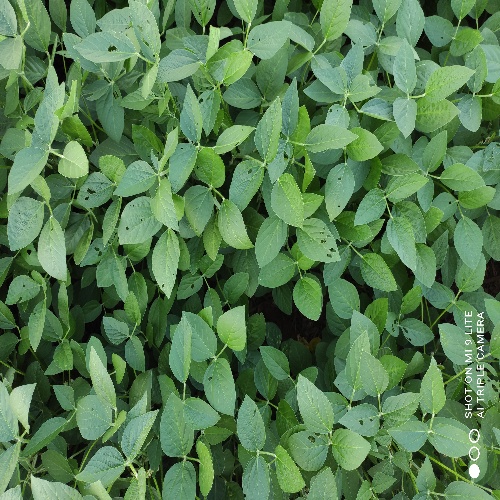
Label: Caterpillar